Araceli González

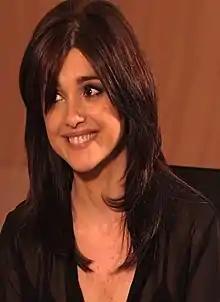
Araceli González in 2014

She began performing arts at a young age after winning a dance tournament at the theater "el Globo Rojo" in Buenos Aires. At only nine years of age, she was invited by the Cohen Agency to participate in commercial productions. By the time she became a teenager, her career was starting to take course into the fashion industry, becoming the face of many fashion products and walking at many fashion shows in Argentina and Europe. Initially, her face became known in Buenos Aires during a massive hair campaign by Llongueras, displaying the image of her straight dark hair in contrast to the curly reddish hair of the male model Vito. Thereafter, Araceli's modelling stardom was captivated by her full-body editorials for the campaign "Caro Coure". González's figure was linked to various trademarks around the world during the late 1980s and 1990s.